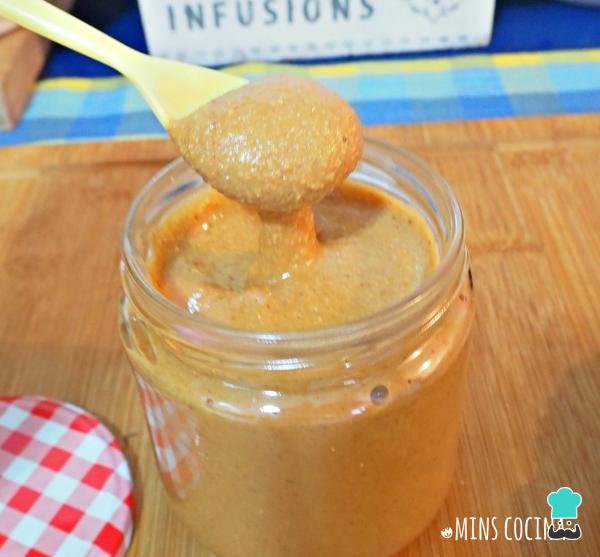
¡Y ya está! Cuando lleguemos a las consistencia que nos guste paramos el procesador y pasamos la mantequilla a un frasco. Esperaremos a que se enfríe bien para cerrar del todo el tarro. Y ya podemos disfrutar de esta deliciosa crema de cacahuete casera sin azúcar y de una forma sana y apta para veganos. Más económica, más sostenible y más deliciosa. ¡No se puede pedir más! Podemos emplearla para desayunar o para preparar deliciosos postres, como un bizcocho de limón relleno con esta mantequilla. No olvidéis visitar mi blog Mins Cocina para conocer todas mis recetas.